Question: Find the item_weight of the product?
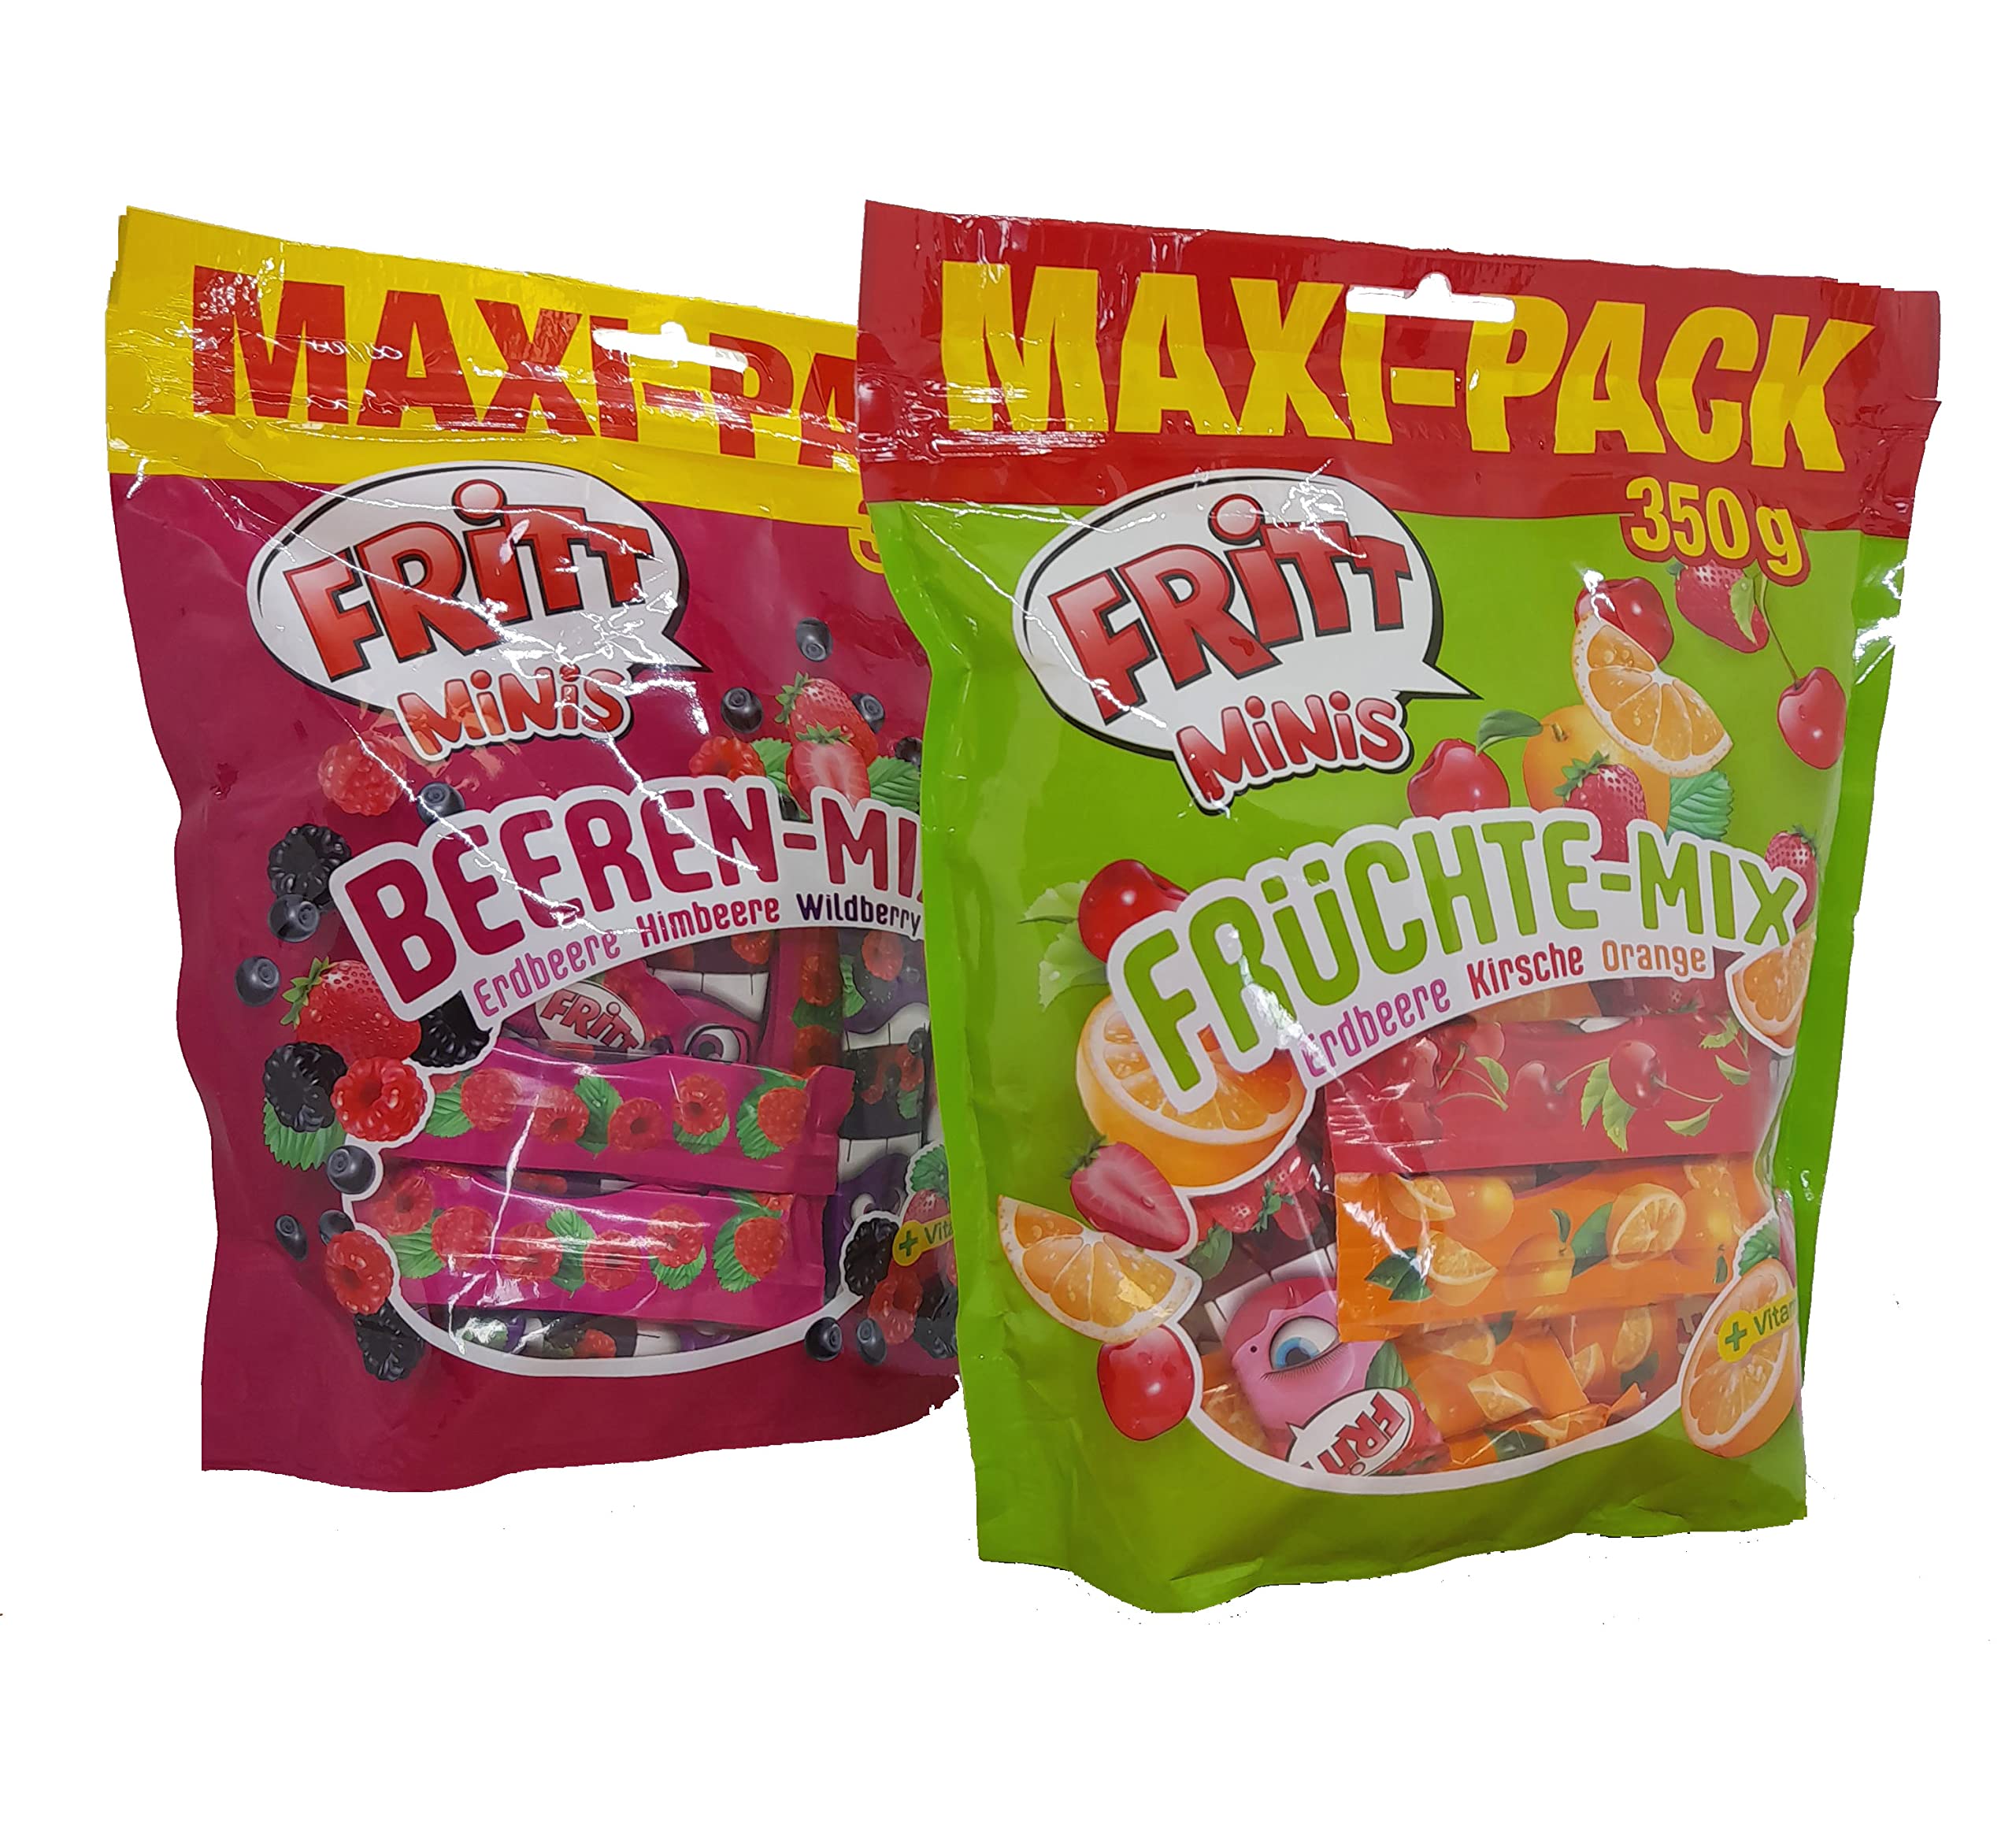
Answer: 350.0 gram